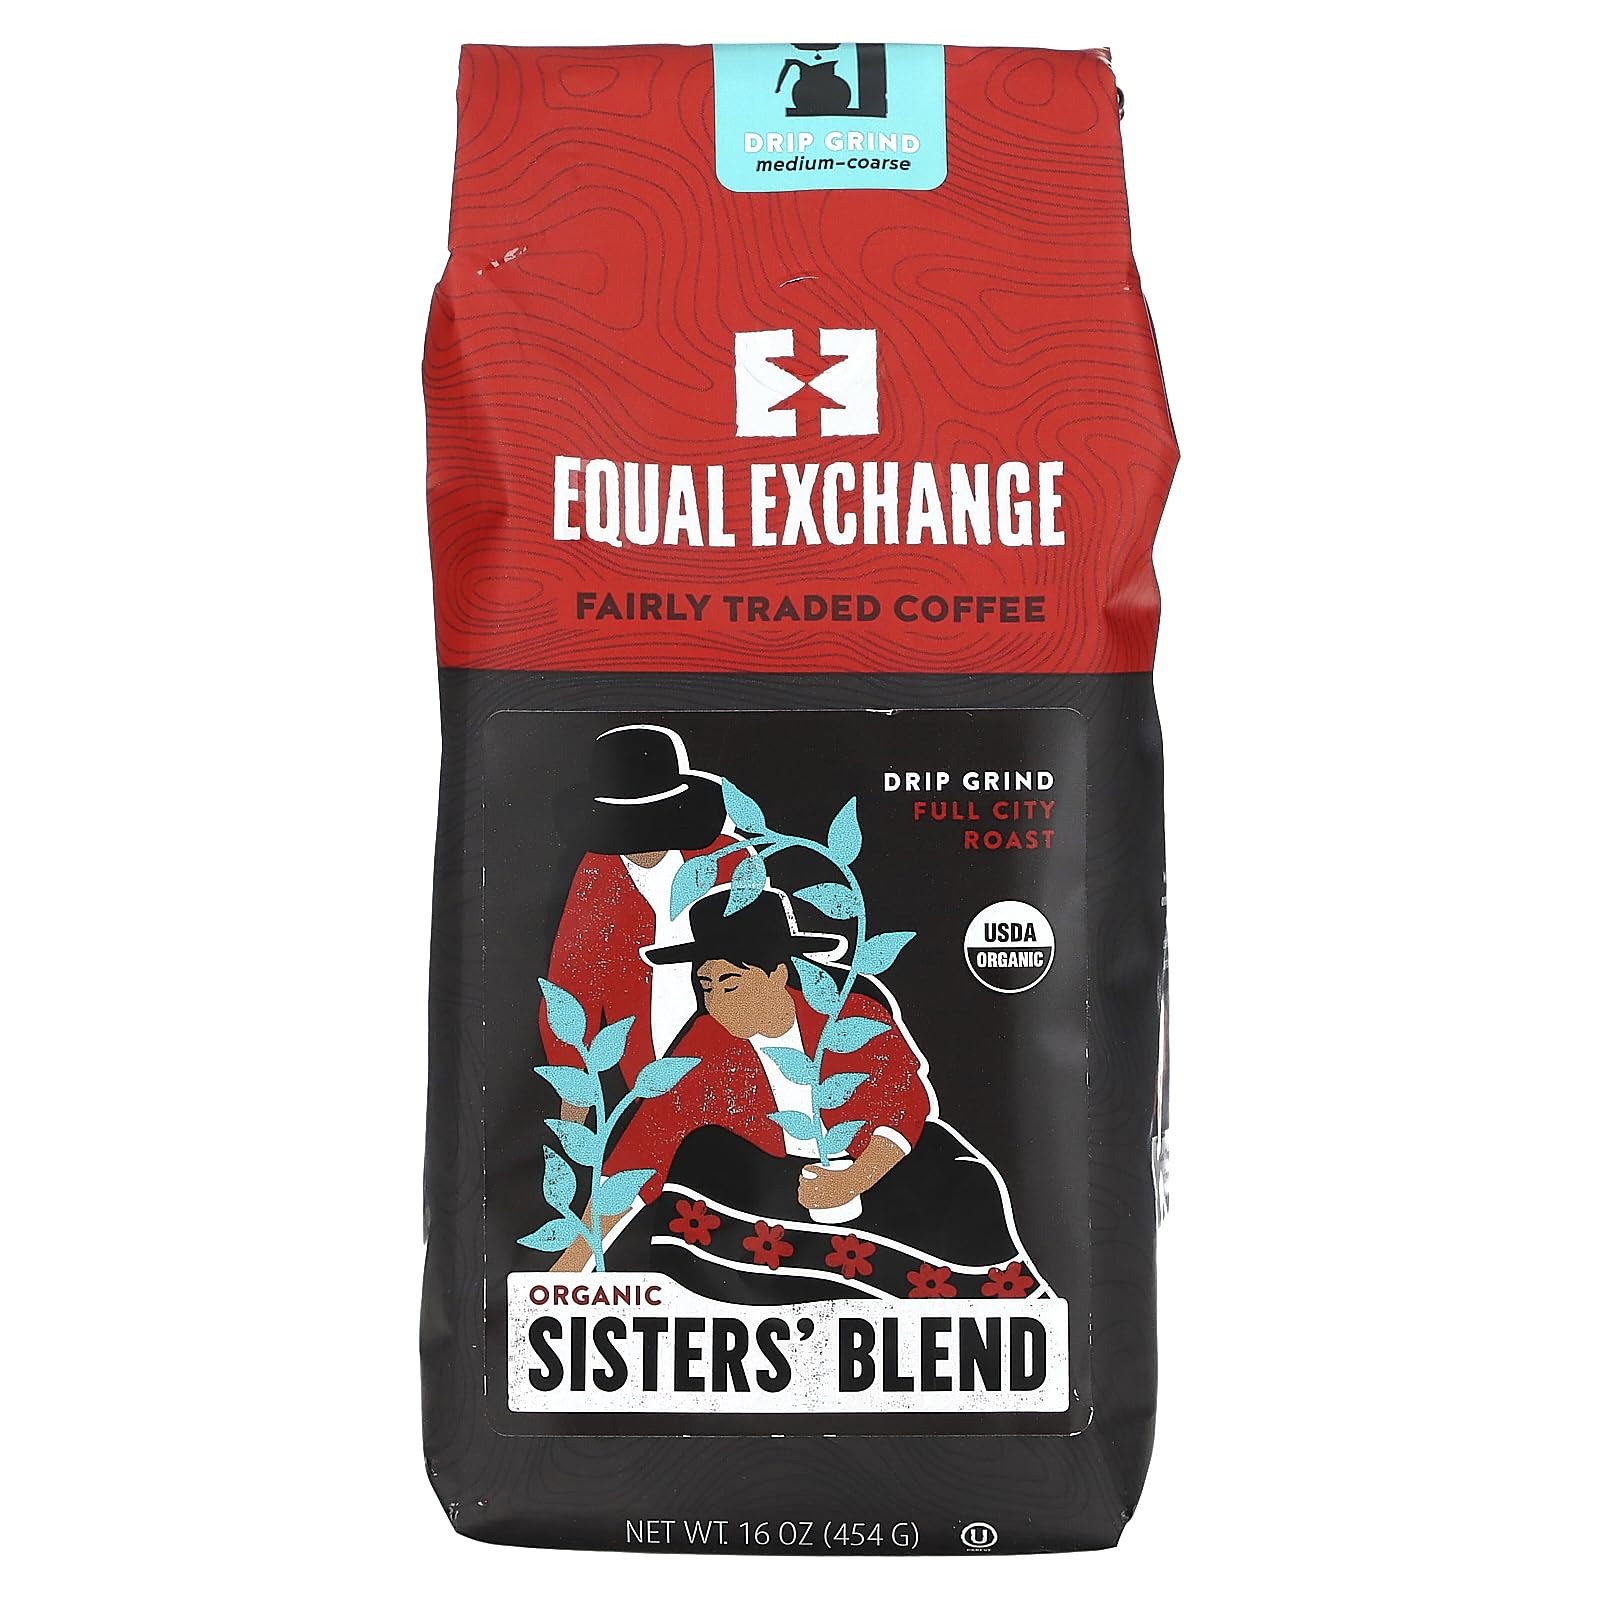
Item Name: Equal Exchange Organic Sisters' Blend, Drip Grind, Full City Roast, 16 oz (454 g)
Bullet Point 1: With this beloved blend, we are honoring women coffee farmers who are active in their cooperatives as well as women across faith-based denominations in the U.S. who advocate for social justice in their communities
Bullet Point 2: Kosher Pareve certified by the Orthodox Union
Bullet Point 3: Grown by Small Farmers in Nicaragua and Peru
Bullet Point 4: Medium-Coarse
Bullet Point 5: Together We Can Move Mountains
Product Description: Medium-Coarse Fairly Trade Coffee USDA Organic Kosher Together We Can Move Mountains Grown by Small Farmers in Nicaragua and Peru Standing with Small Farmers Certified Organic by Oregon Tilth The Equal Exchange Coffee Journey This coffee has traveled great distances to reach your cup. At Equal Exchange, we wake up thinking about how to bridge the gap between coffee growers and coffee drinkers. We rely on our producer partners to bring us the finest coffee available. We rely on ourselves to enhance the cup characteristics with each roast. And we rely on you to purchase, protect and experience the fine attributes of each coffee you brew.
Value: 1.0
Unit: Ounce

Price: 15.79